Peabody action

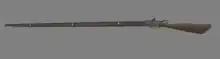
Serbian "Peabody M1870" military rifle. The breechblock with tailpiece is clearly visible.

Available records show that the third patent (No. 72,076, issued on Dec. 10, 1867) obtained by Mr. Peabody was on an action system specifically designed and constructed for use in converting military muzzleloading muskets into breech-loading arms. By the end of the American Civil War the self-contained metallic cartridge was well-established; conversions of muzzle-loading rifles had already commenced, and it seemed to be a profitable venture to get into. Evidently with this in mind, Peabody developed such an action based on his original idea of the rear-pivoted breechblock, for use with Springfield and Enfield muzzle-loading muskets.